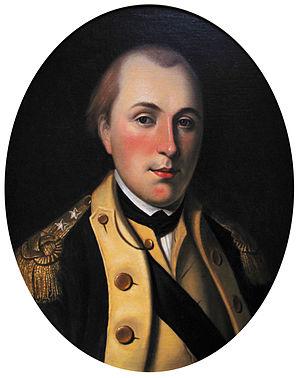
Gilbert du Motier, marquis de La Fayette, dit « La Fayette », né le 6 septembre 1757 au château de Chavaniac, paroisse de Saint-Georges-d'Aurac et mort le 20 mai 1834 à Paris, est un noble d'orientation libérale, officier et homme politique français et américain.